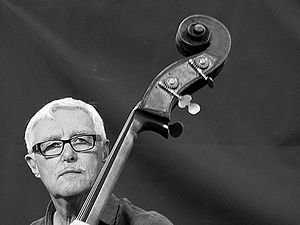
Bo Stief
Bo Stief